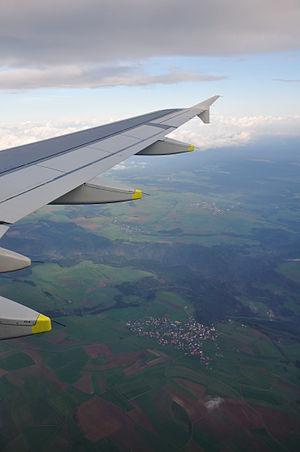
Wutach est une commune de Bade-Wurtemberg, située dans l'arrondissement de Waldshut, dans le district de Fribourg-en-Brisgau.